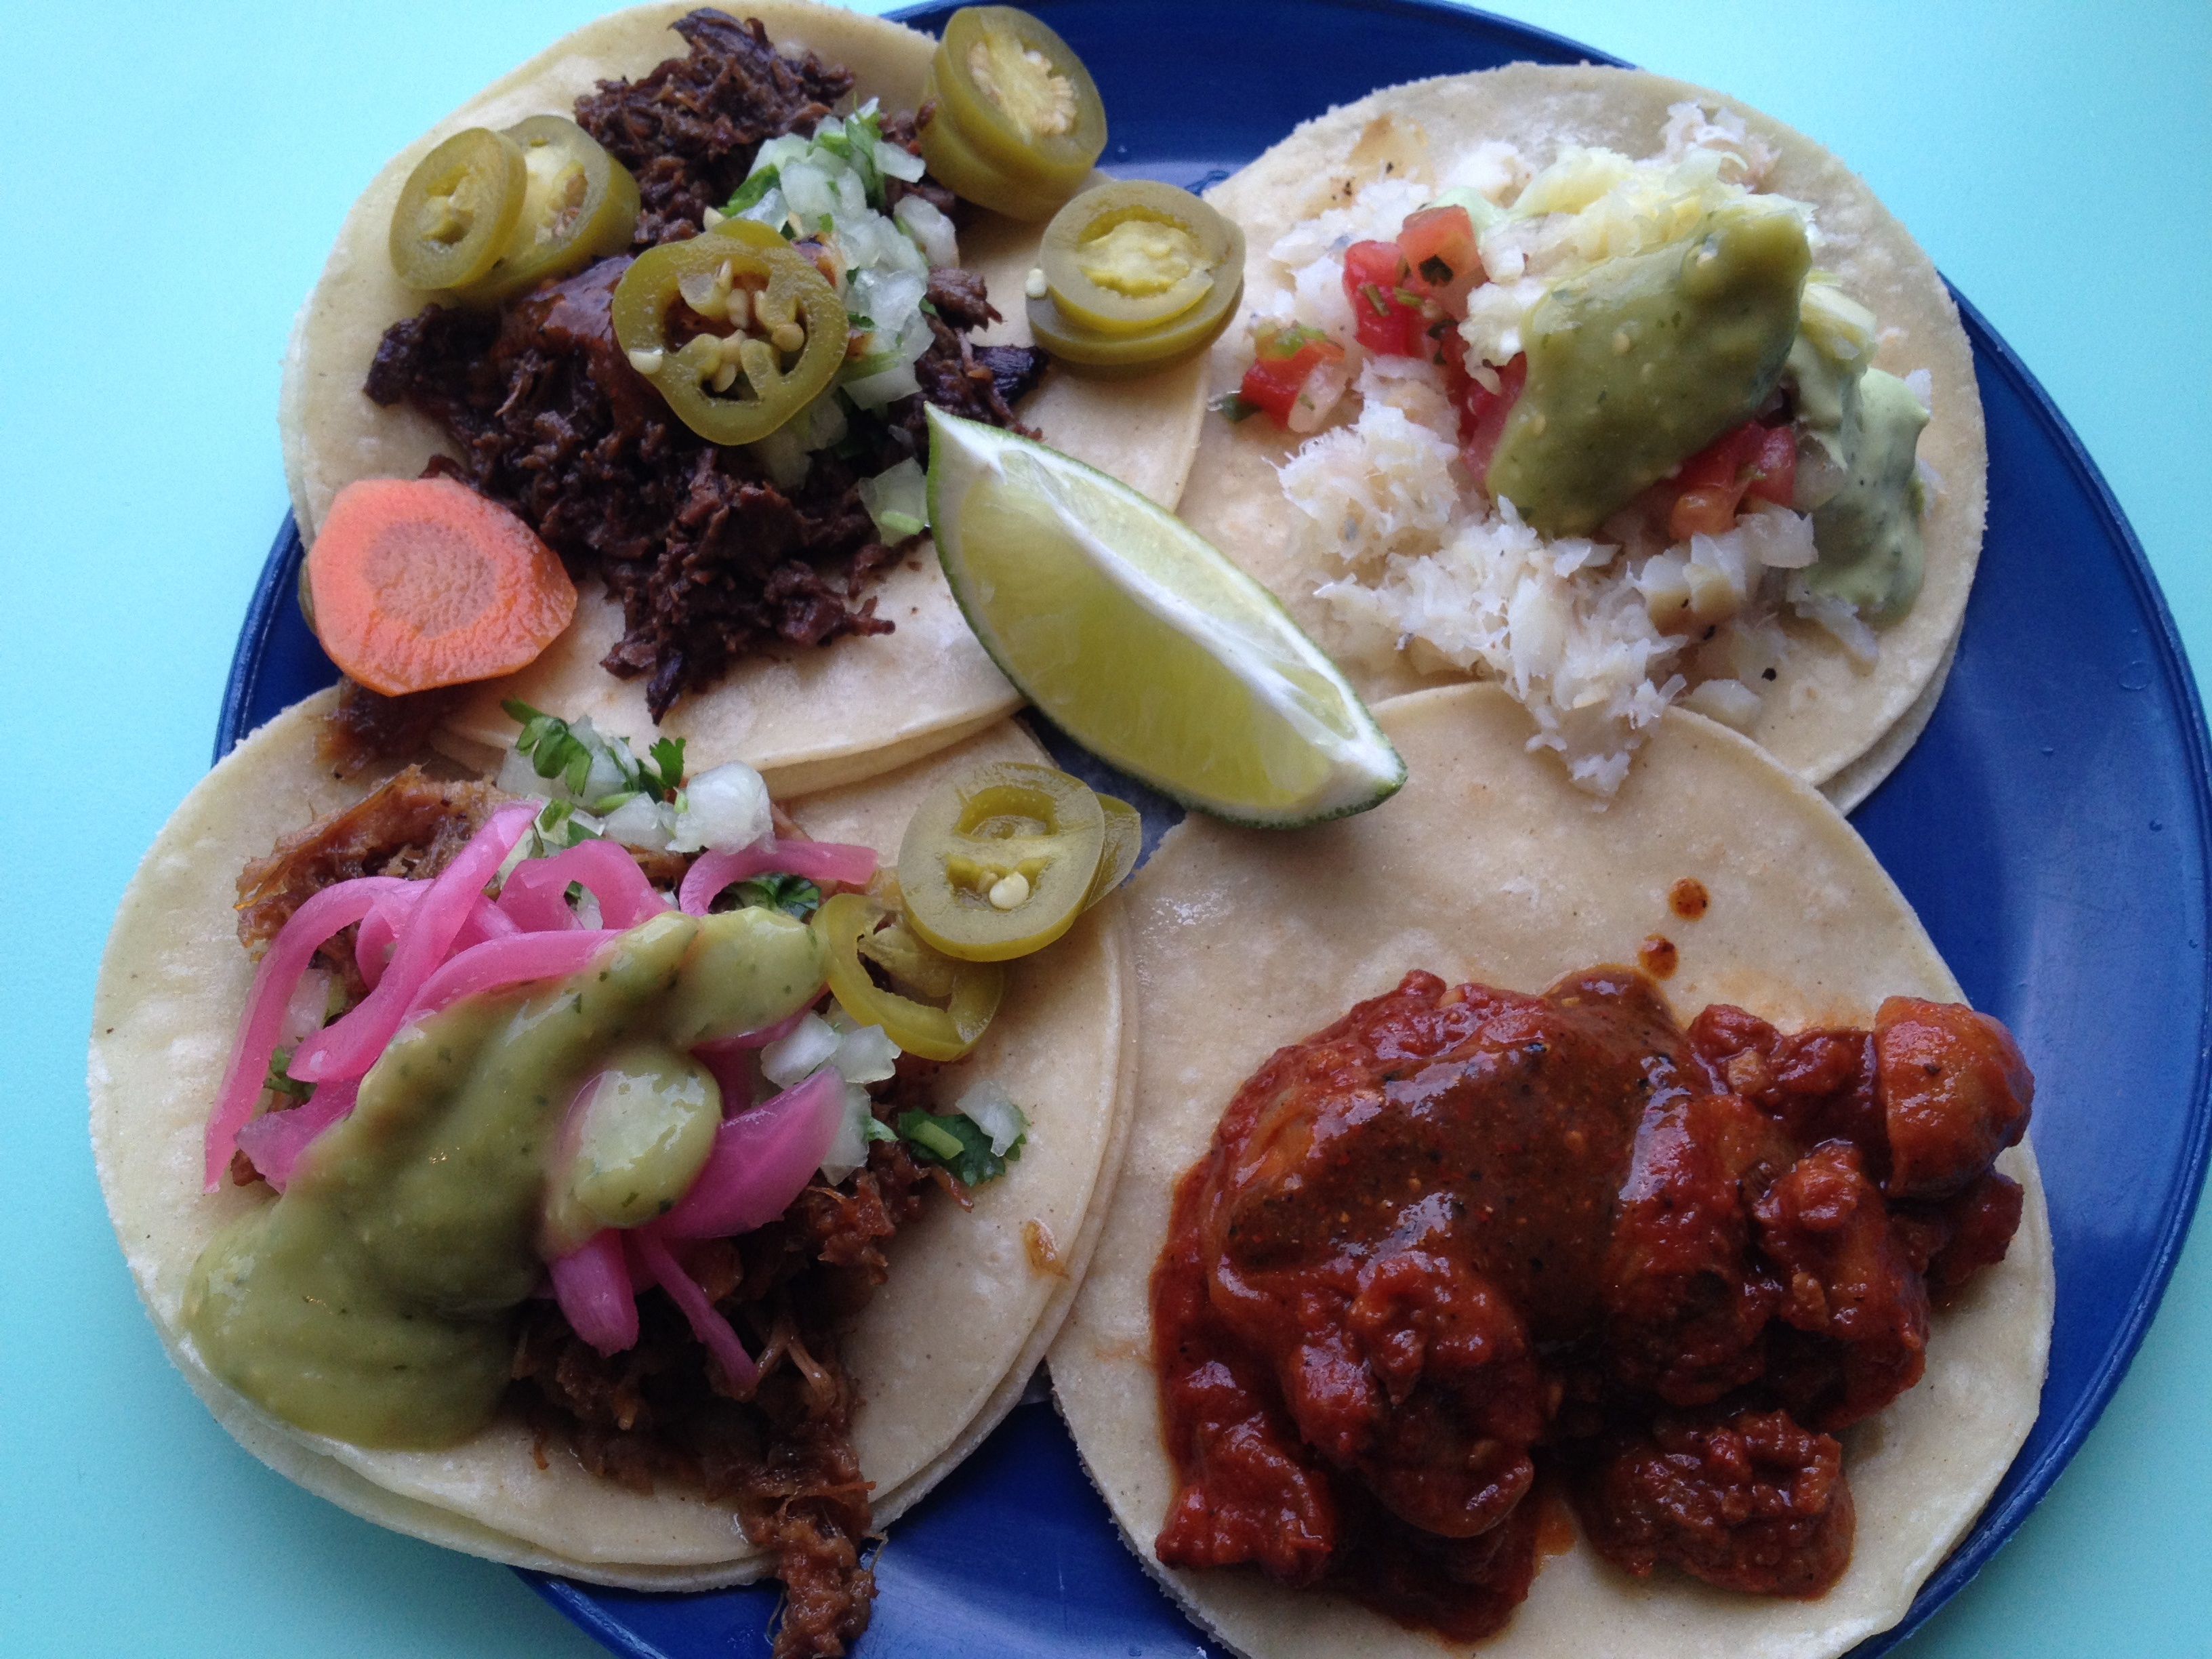
dish, meal, food, produce, breakfast, meat, cuisine, hors d oeuvre